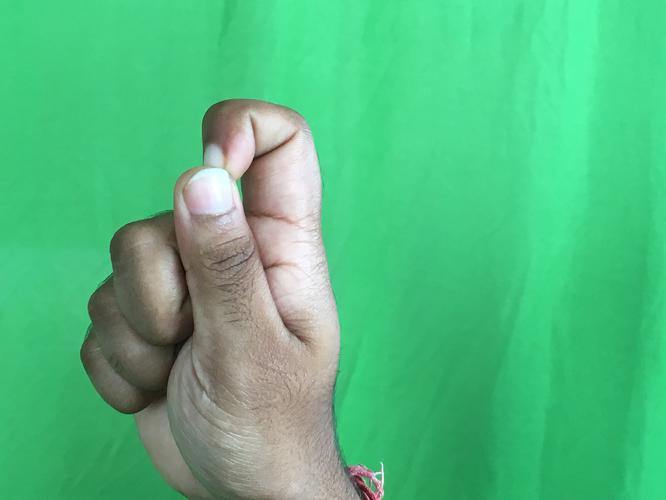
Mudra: Kapith
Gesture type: single_hand